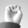
ASL letter: E